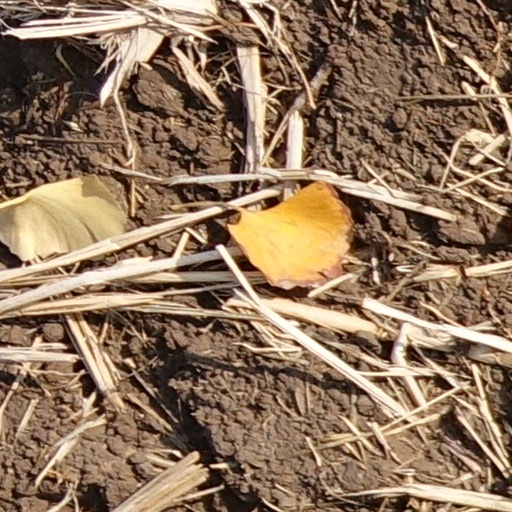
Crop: wheat